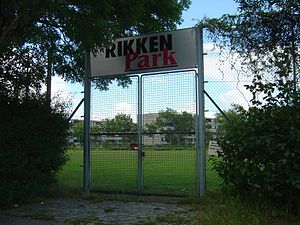
Rikken Fodbold Club
Hovedindgangen til Rikken Park.
Rikken Park - hovedindgangen til boldbanen, der anvendes af Rikken F.C., lokaliseret i Valby, København. Set fra den vestlige side.
Rikken Fodbold Club er en dansk fodboldklub beliggende i Valby. Klubbens to seniorhold er begge placeret i lokalserierne under Københavns Boldspil-Union, hvoraf førsteholdet spiller i Serie 2 i 2007-sæsonen. Førsteholdet afvikler deres hjemmebanekampe på opvisningsbanen på Rikken FC's fodboldanlæg ved Kulbanevej/Vigerslev Vænge i Valby, hvor også græstræningen pågår.